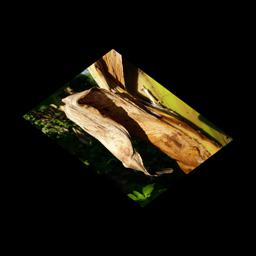
Label: PSEUDOSTEM WEEVIL